Everything I Am (Kanye West song)

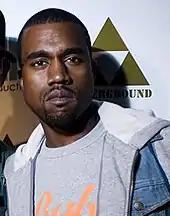
Numerous reviewers praised the vocals of West, whose lyricism and self-examination were mostly highlighted.

Musically, "Everything I Am" is a sparse hip hop ballad, with elements of soul, pop, and gospel music. The song incorporates piano and brief vocal elements from the first few seconds of "If We Can't Be Lovers" by Mitchell, adding a riff throughout and loops on the hook. It also features elements from Public Enemy's "Bring the Noise", which appear on the hook too and the single's line "here we go again" is used. DJ Premier solely contributes scratches, delivering these for the line and piano loops. The song utilizes a soft melody that consists of a Rhodes piano, bass guitar, and strings.